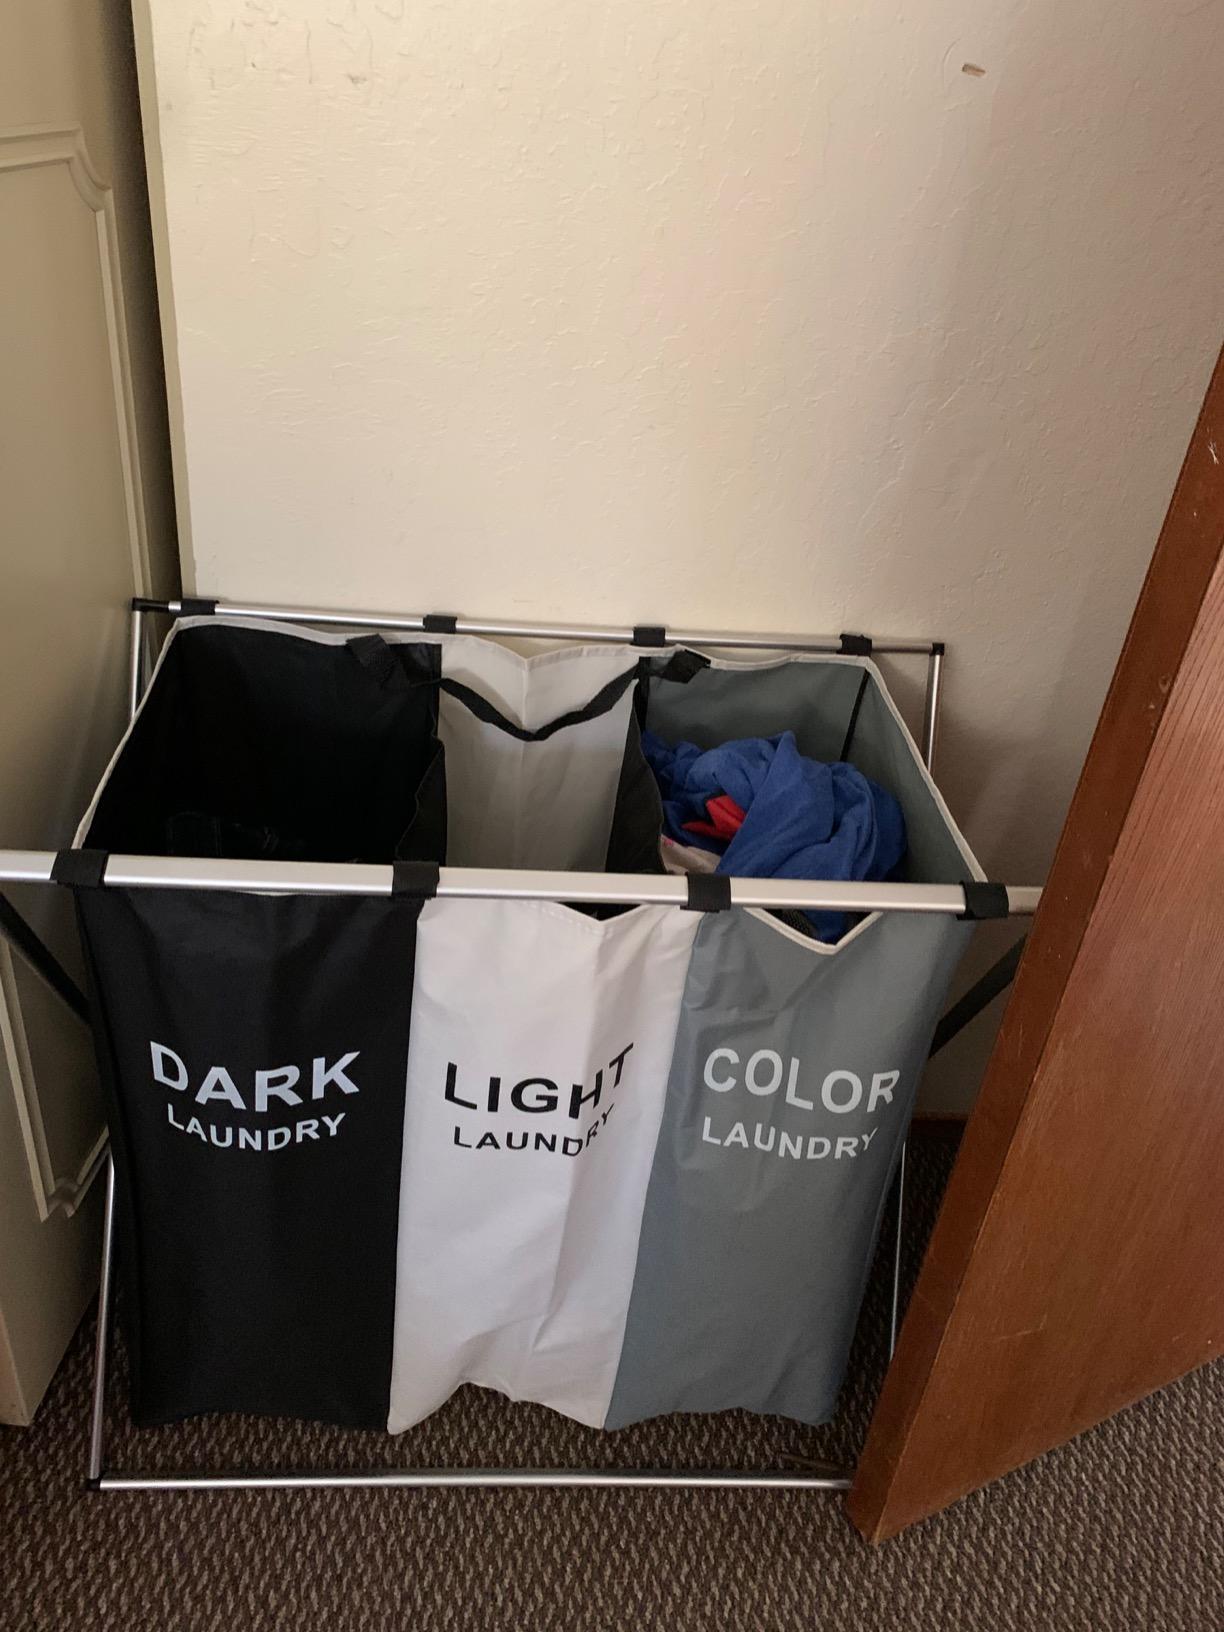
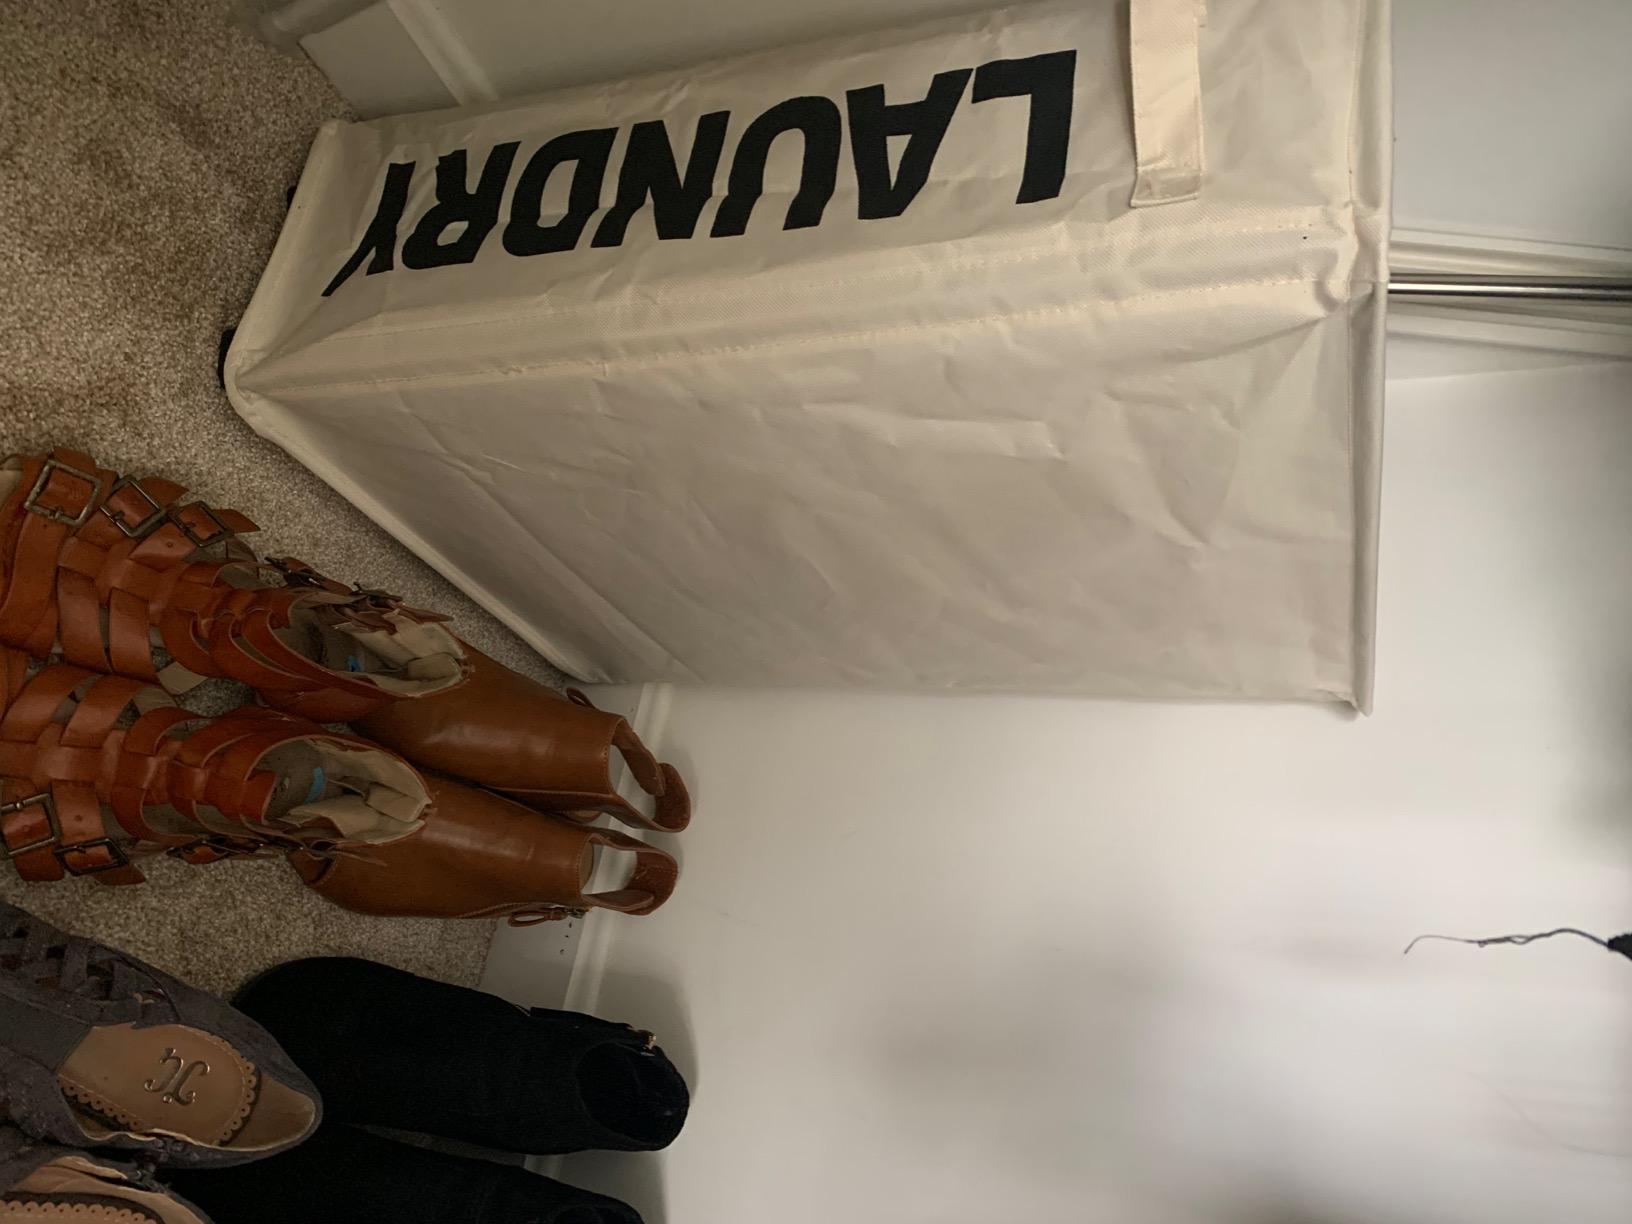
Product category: items_hamper
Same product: no